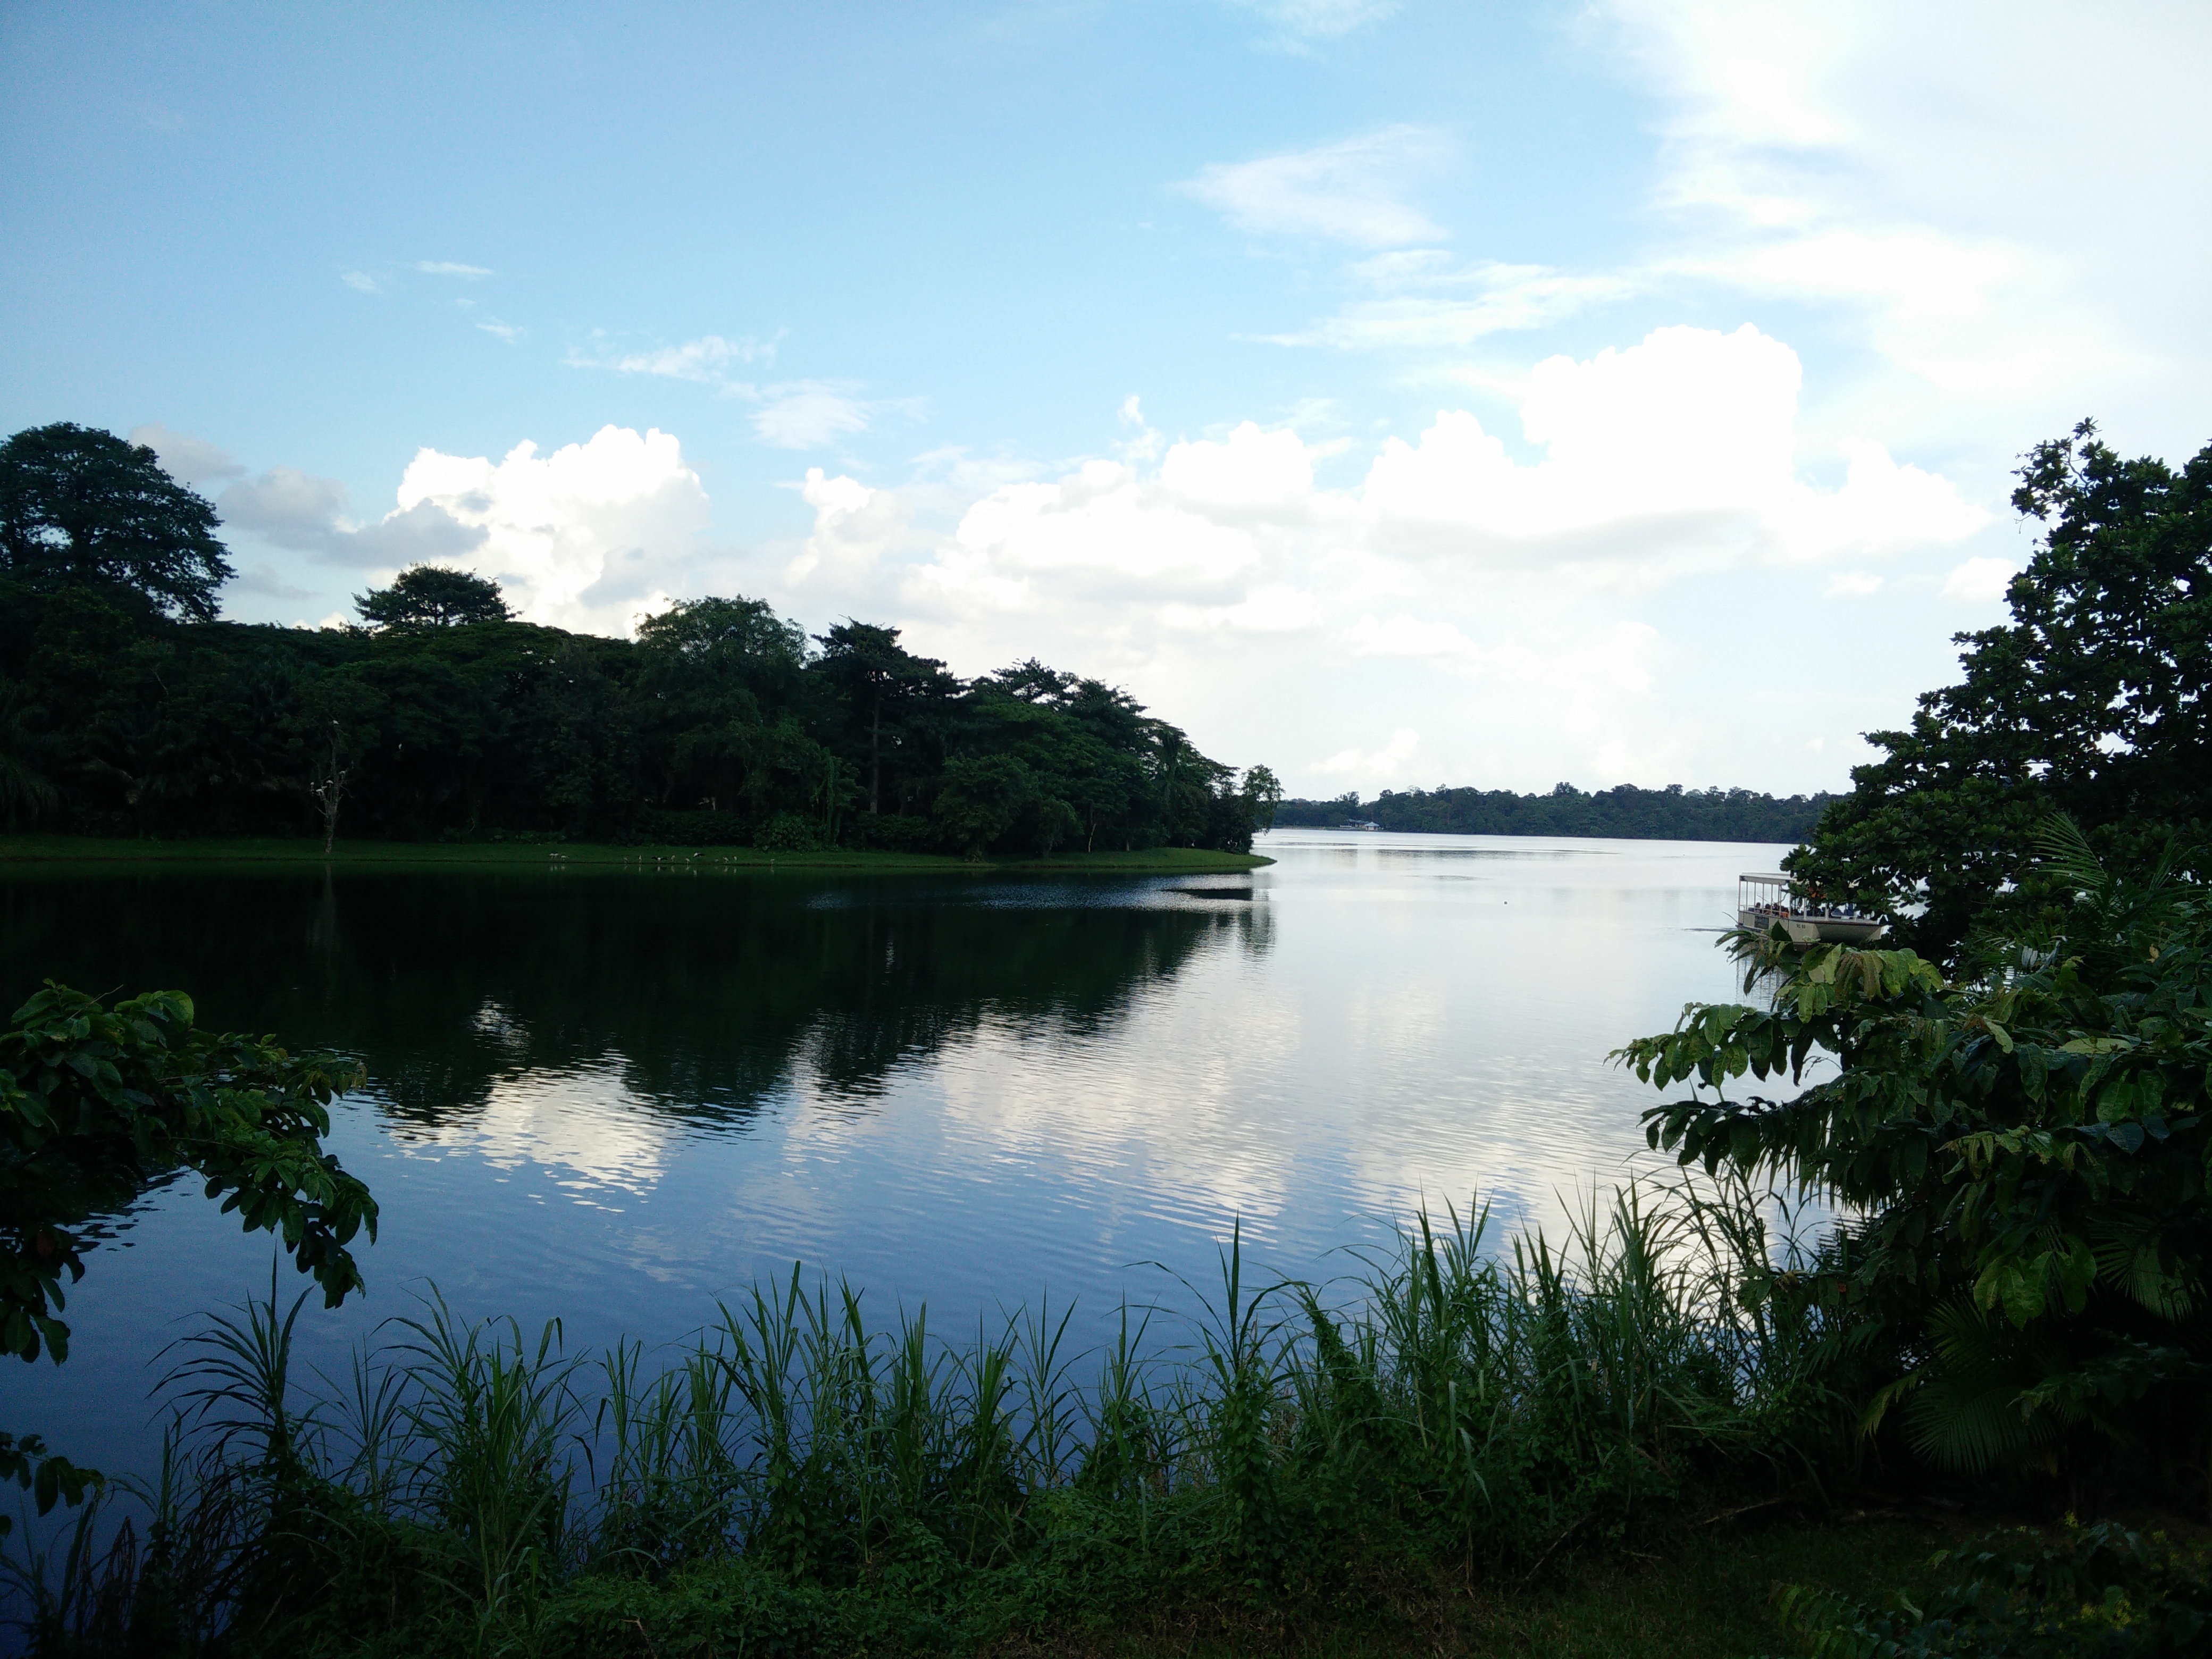
landscape, tree, water, nature, lake, river, pond, reflection, reservoir, waterway, body of water, loch